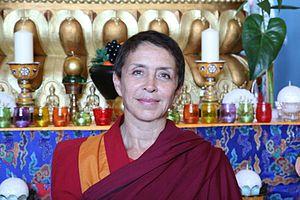
Vénérable Davina Gelek Drölkar
Martine Lahary dite Davina Delor est une artiste française connue du grand public pour avoir coanimé l’émission Gym Tonic de 1982 à 1986 aux côtés de Véronique de Villèle.